Chayka Passage

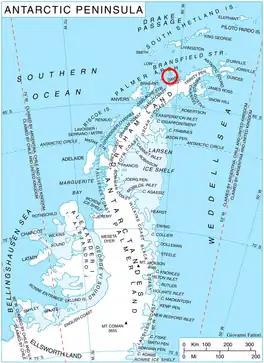
Location of Trinity Island in the Antarctic Peninsula region

Chayka Passage (‘Protok Chayka’ \'pro-tok 'chay-ka\) is the 1 km long in south-north direction and 110 m wide passage between Spert Island and the southwest coast of Trinity Island in the Palmer Archipelago, Antarctica. Its south entrance is situated just west of Bulnes Point. The vertical cliffs of Symplegades rise either side of the feature.